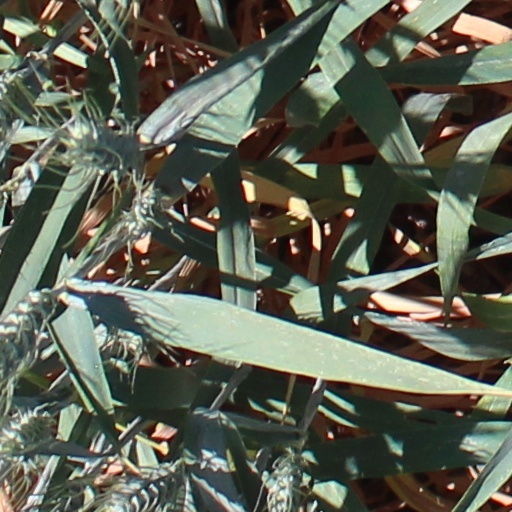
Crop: wheat